My Sister Eileen (TV series)

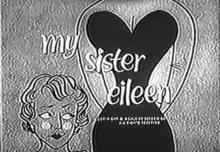

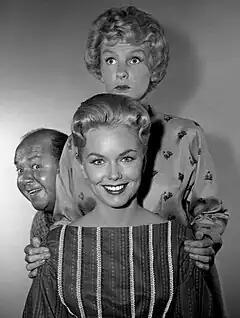
Clockwise from left: Stubby Kaye, Shirley Bonne, and Elaine Stritch in "My Sister Eileen" in 1960.

My Sister Eileen is an American sitcom broadcast during the 1960–1961 television season. It depicts the lives of two sisters, one a writer and the other an actress, who move to New York City to further their careers.